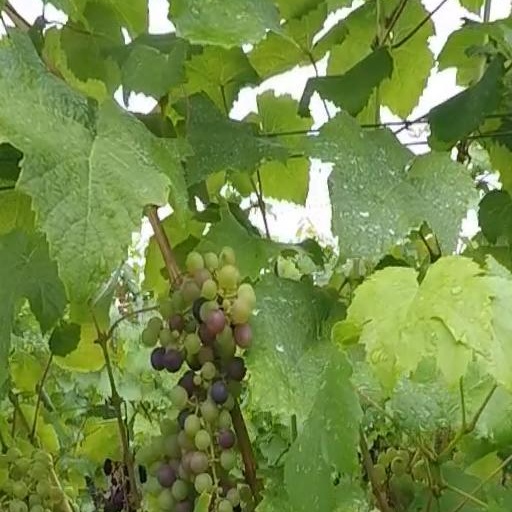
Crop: grape